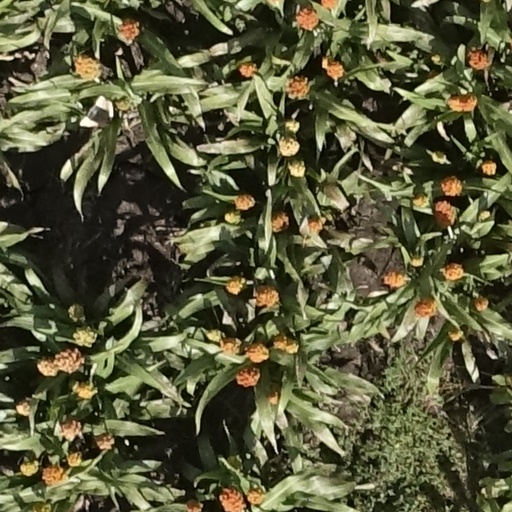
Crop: sorghum